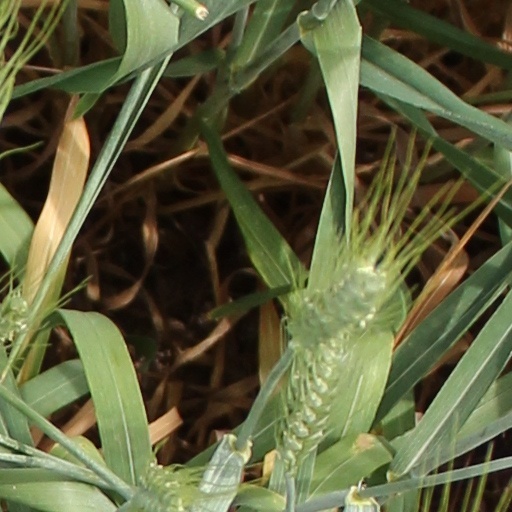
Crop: wheat